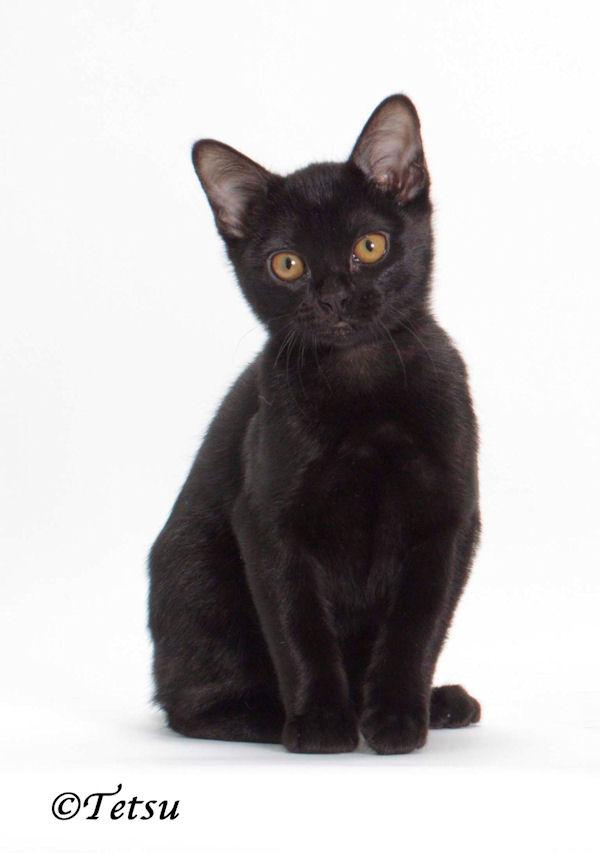
Breed: Bombay